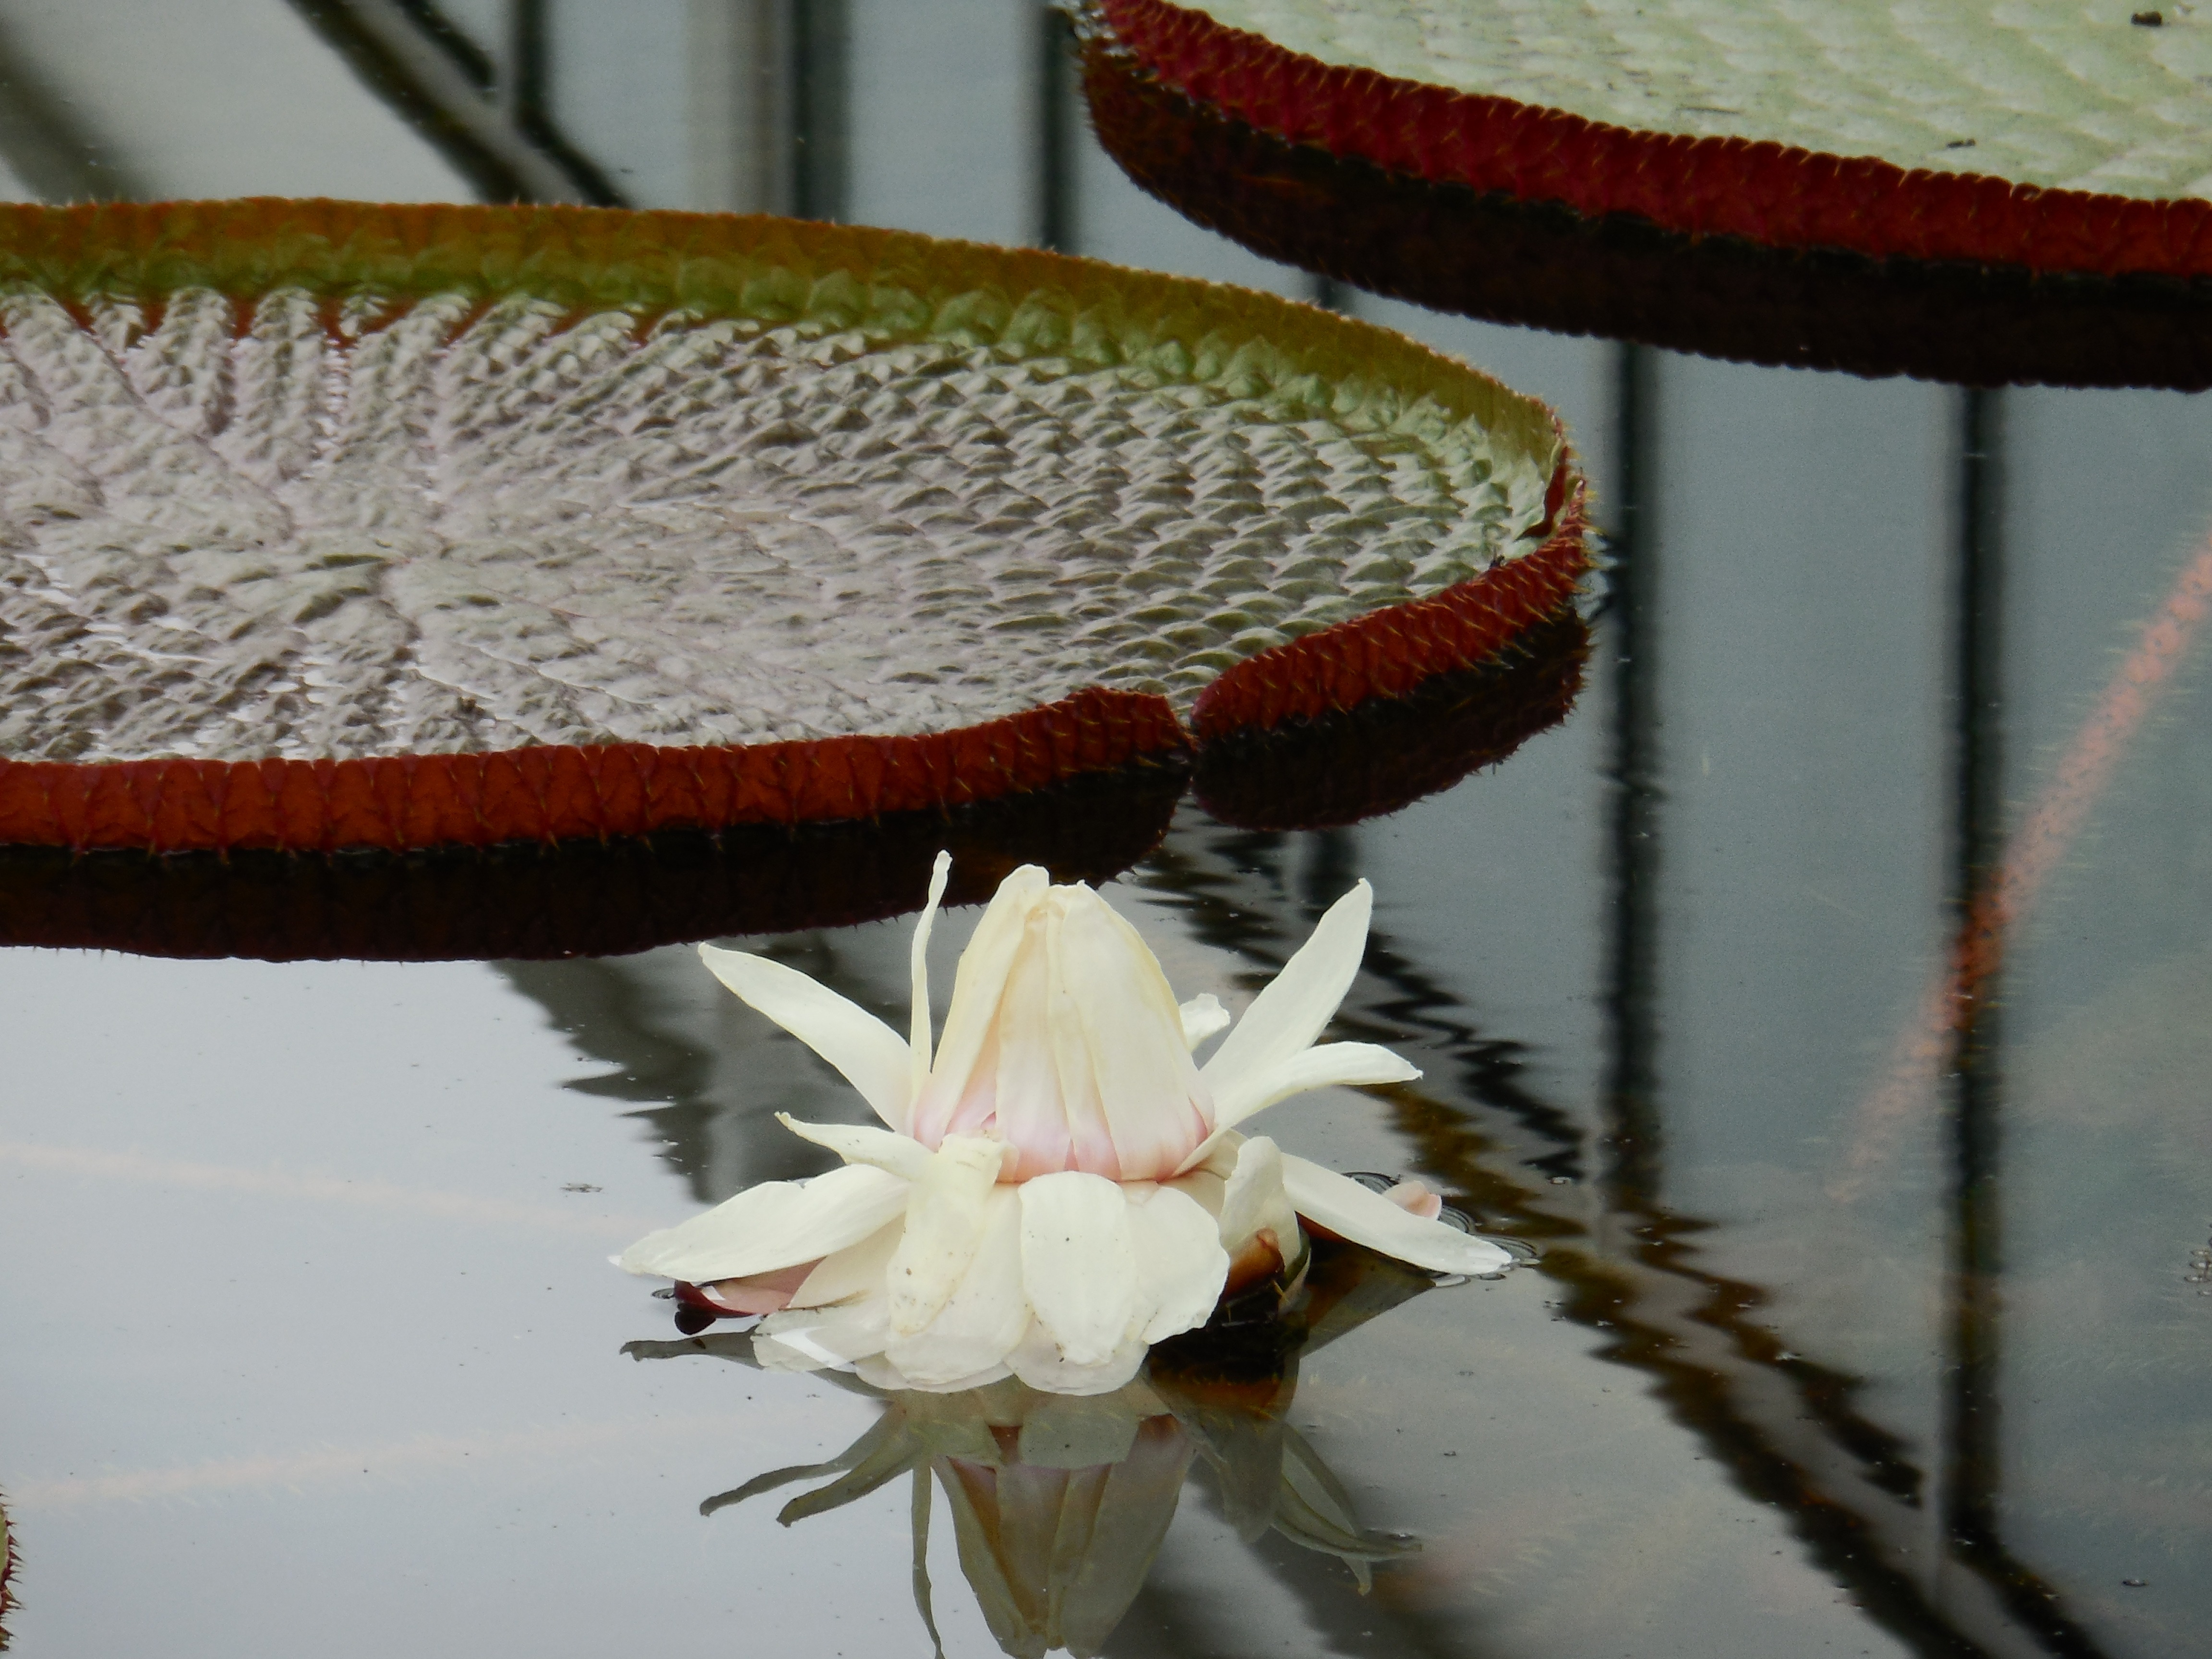
plant, white, flower, bloom, pond, reflection, red, aquatic, flora, water lily, leaves, art, single, lily, aquatic plants, pads, white water lily